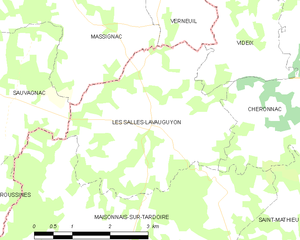
Carte des communes françaises Les Salles-Lavauguyon